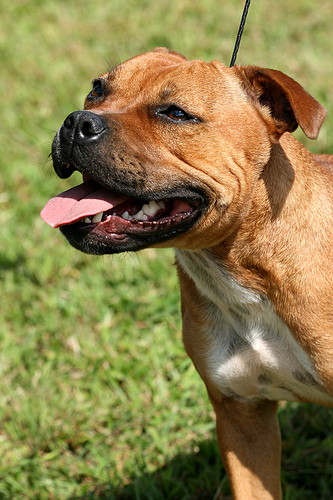
Animal: dog
Breed: staffordshire bull terrier